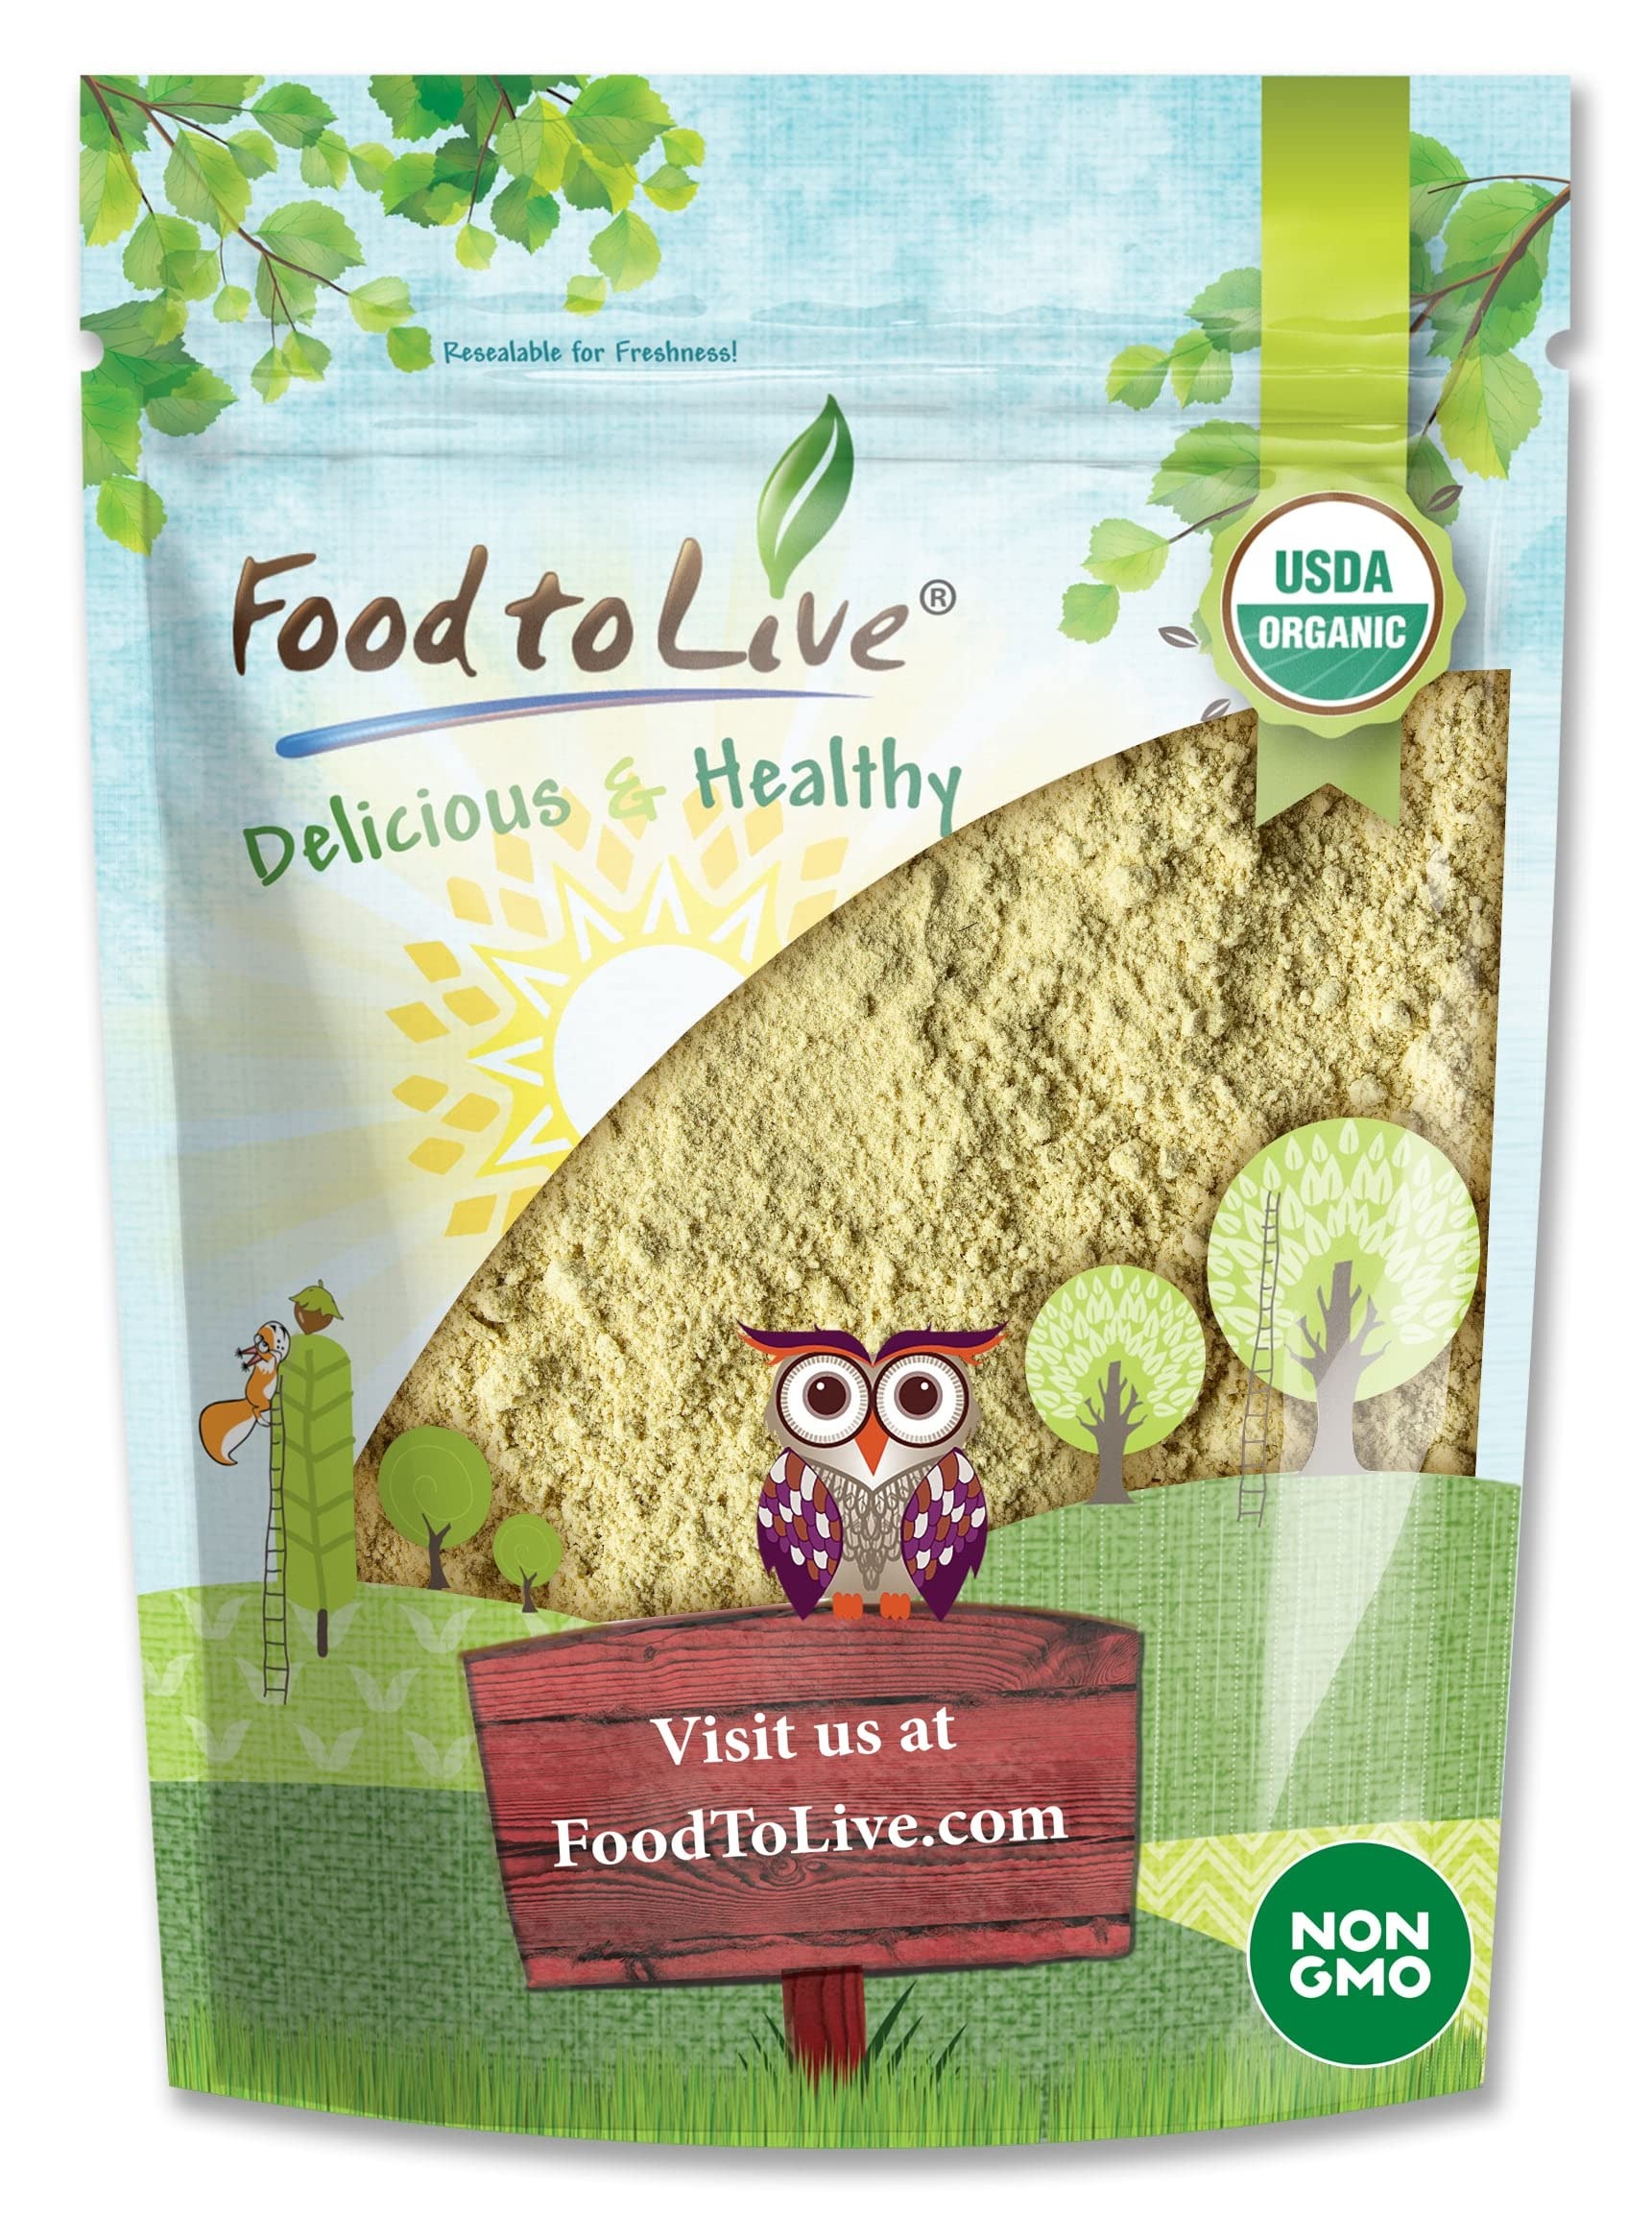
Item Name: Food to Live - Organic Fenugreek Powder, 8 Ounces - Non-GMO, Raw, Ground Methi Seeds, Pure, Kosher, Vegan Superfood, Bulk, Great for Cooking, Drinks and Smoothies
Bullet Point 1: ✔️ DELICIOUS INDIAN SPICE: Make your Indian curries or chutneys taste incredible by adding a bit of Organic Fenugreek Powder.
Bullet Point 2: ✔️ FLAVORFUL ADDITION TO SAUCES: Learn how to make delicious spicy sauces by experimenting with Organic Fenugreek Powder.
Bullet Point 3: ✔️ BOOST OF ANTIOXIDANTS: Organic Fenugreek Powder is full of essential vitamins and minerals, as well as antioxidants.
Bullet Point 4: ✔️ TASTES BETTER COOKED: Raw Fenugreek Powder taste is bitter, but when cooked it becomes sweet and spicy with a hint of maple syrup.
Value: 8.0
Unit: Ounce

Price: 8.31